Allentown Fairgrounds

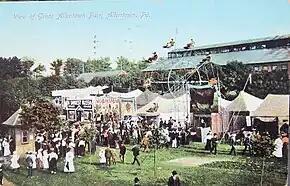
Allentown Fairgrounds,

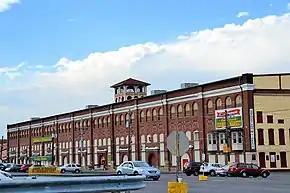
Allentown Fairgrounds Grandstand, in 2018

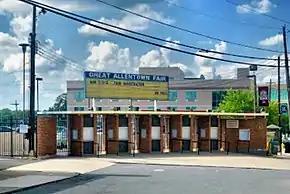
Main entrance to Allentown Fairgrounds, in 2019

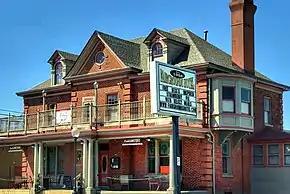
Allentown Fairgrounds Hotel at 448 N. 17th Street, in 2020

Allentown Fairgrounds is located at 302 North 17th Street in Allentown, Pennsylvania. It hosts the Great Allentown Fair annually in late August and early September. The fairgrounds was established in 1889 and comprises 46 acres. It is owned and operated by the Lehigh County Agricultural Society.